Pialligo Avenue

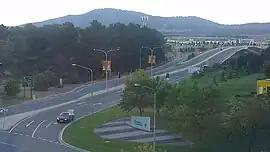

Pialligo Avenue is a major arterial road in Canberra, the Capital city of Australia. It forms part of the corridor linking the city to Canberra Airport at Pialligo, and Fairbairn. It is also the most direct route from Queanbeyan to the airport precinct. Completed in 2009, a $16 million upgrade of Pialligo Avenue associated with the expansion of the airport saw the road upgraded to dual carriageway standard between its western terminus at the Monaro Highway and the Brindabella Business Park. These works included a grade separated intersection providing access to the redeveloped passenger terminal via a loop road. Substantial upgrades were also carried out at the intersection with Fairbairn Avenue. An estimated 30,000 vehicles use the road daily.